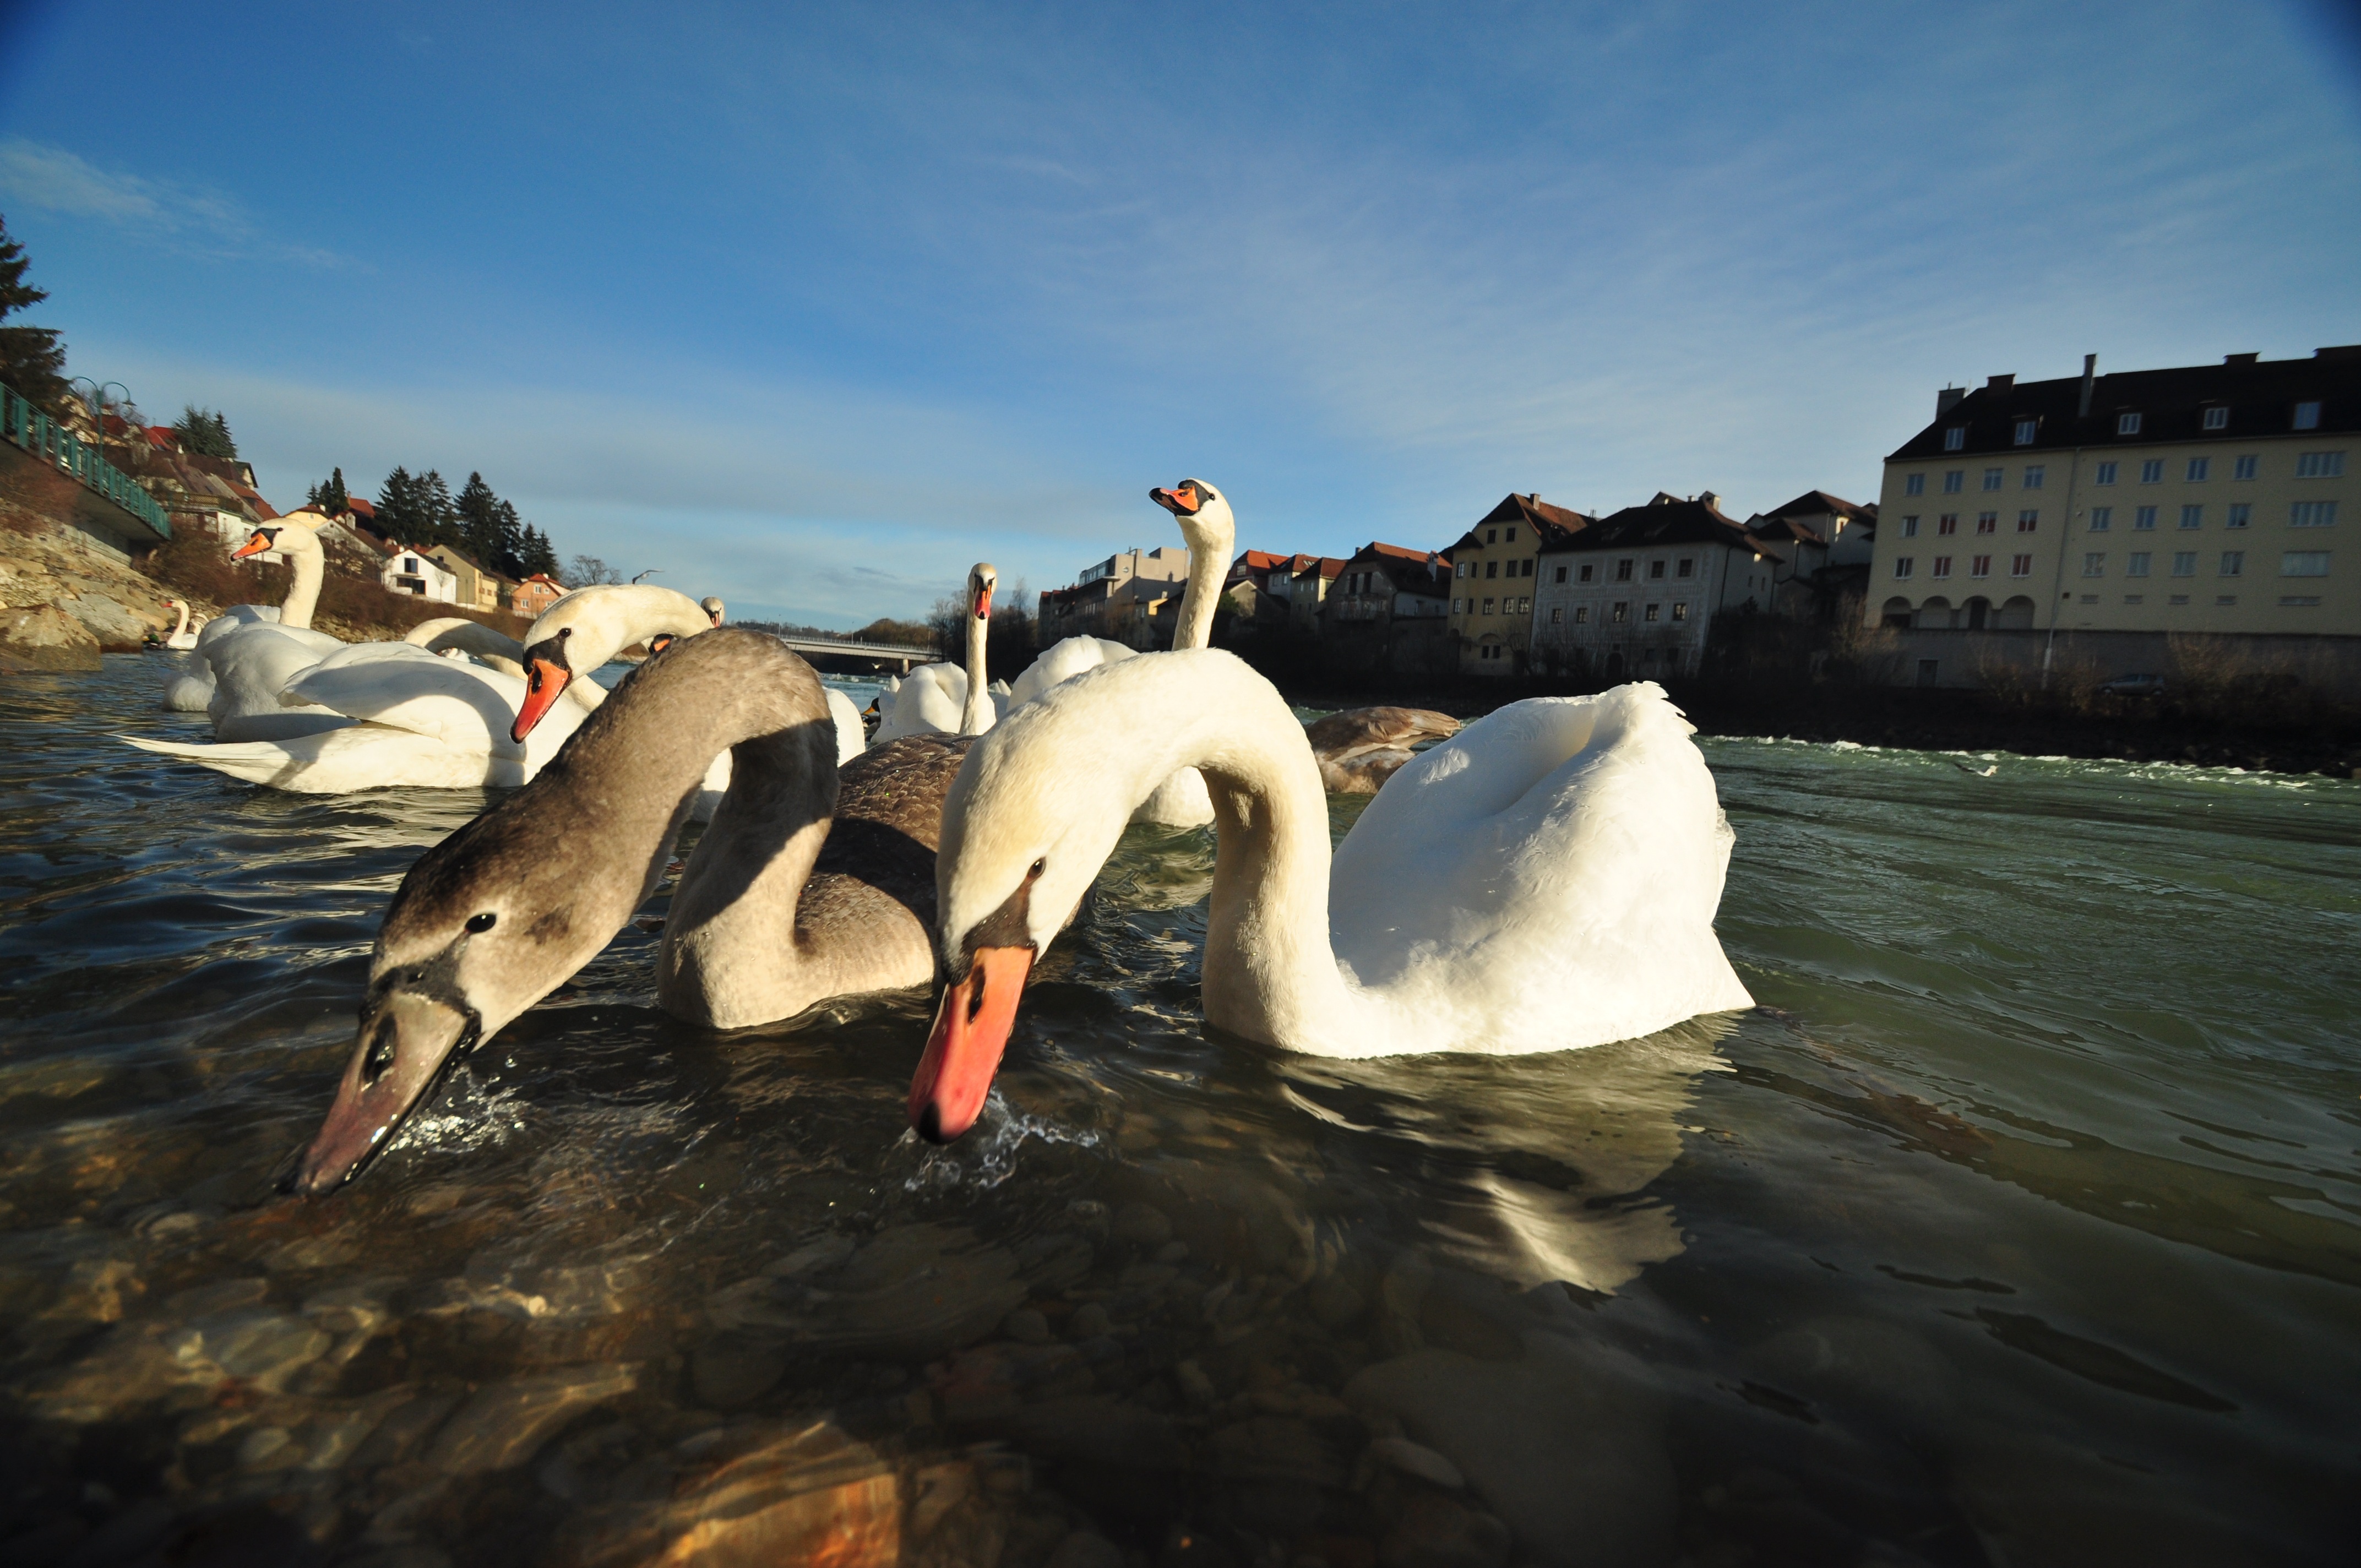
sea, water, nature, bird, white, river, reflection, feather, plumage, poultry, wild animal, swan, bank, duck, animals, swans, vertebrate, beautiful, elegant, bill, waterfowl, waters, water bird, wildlife photography, pride, mute swan, gooseneck, swan family, ducks geese and swans